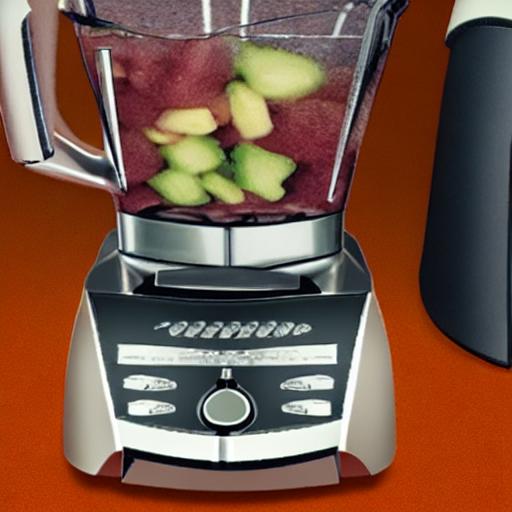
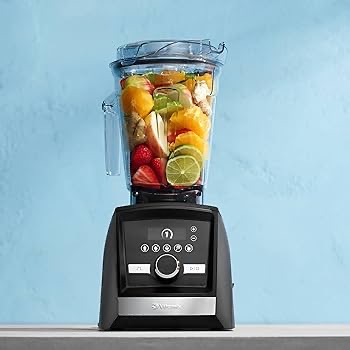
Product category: items_blender
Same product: no